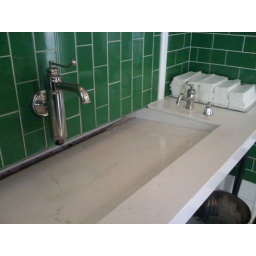
The sink in the bathroom at the Viceroy